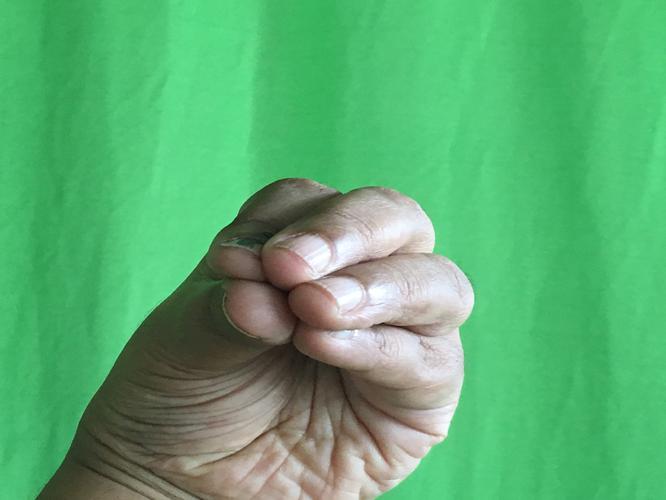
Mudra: Mukulam
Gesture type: single_hand